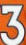
Number: 3